Beaufort Group

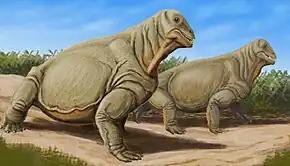
"Moschops capensis" of the Middle Permian, South Africa.

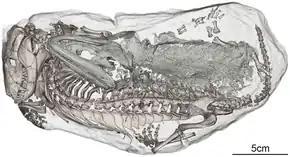
Upper-side 3D rendering of the content inside the burrow cast BP/1/5558 in semi-transparency. "Thrinaxodon liorhinus" (in brown; BP/1/7199) is lying on its ventral side; "Broomistega putterilli" (in grey; BP/1/7200) deposited upside down on the right side of the "Thrinaxodon". Source: Abdala et al. 2013)

The Beaufort Group is internationally renowned for its diverse fossil fauna, in particular for its therapsid fossils. The entire expanse of this geological group has been categorized into eight fossil biozones or assemblage zones. These assemblage zones are listed below: